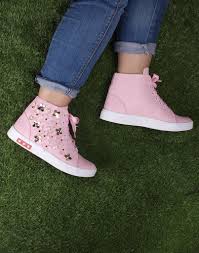
Label: Sneaker